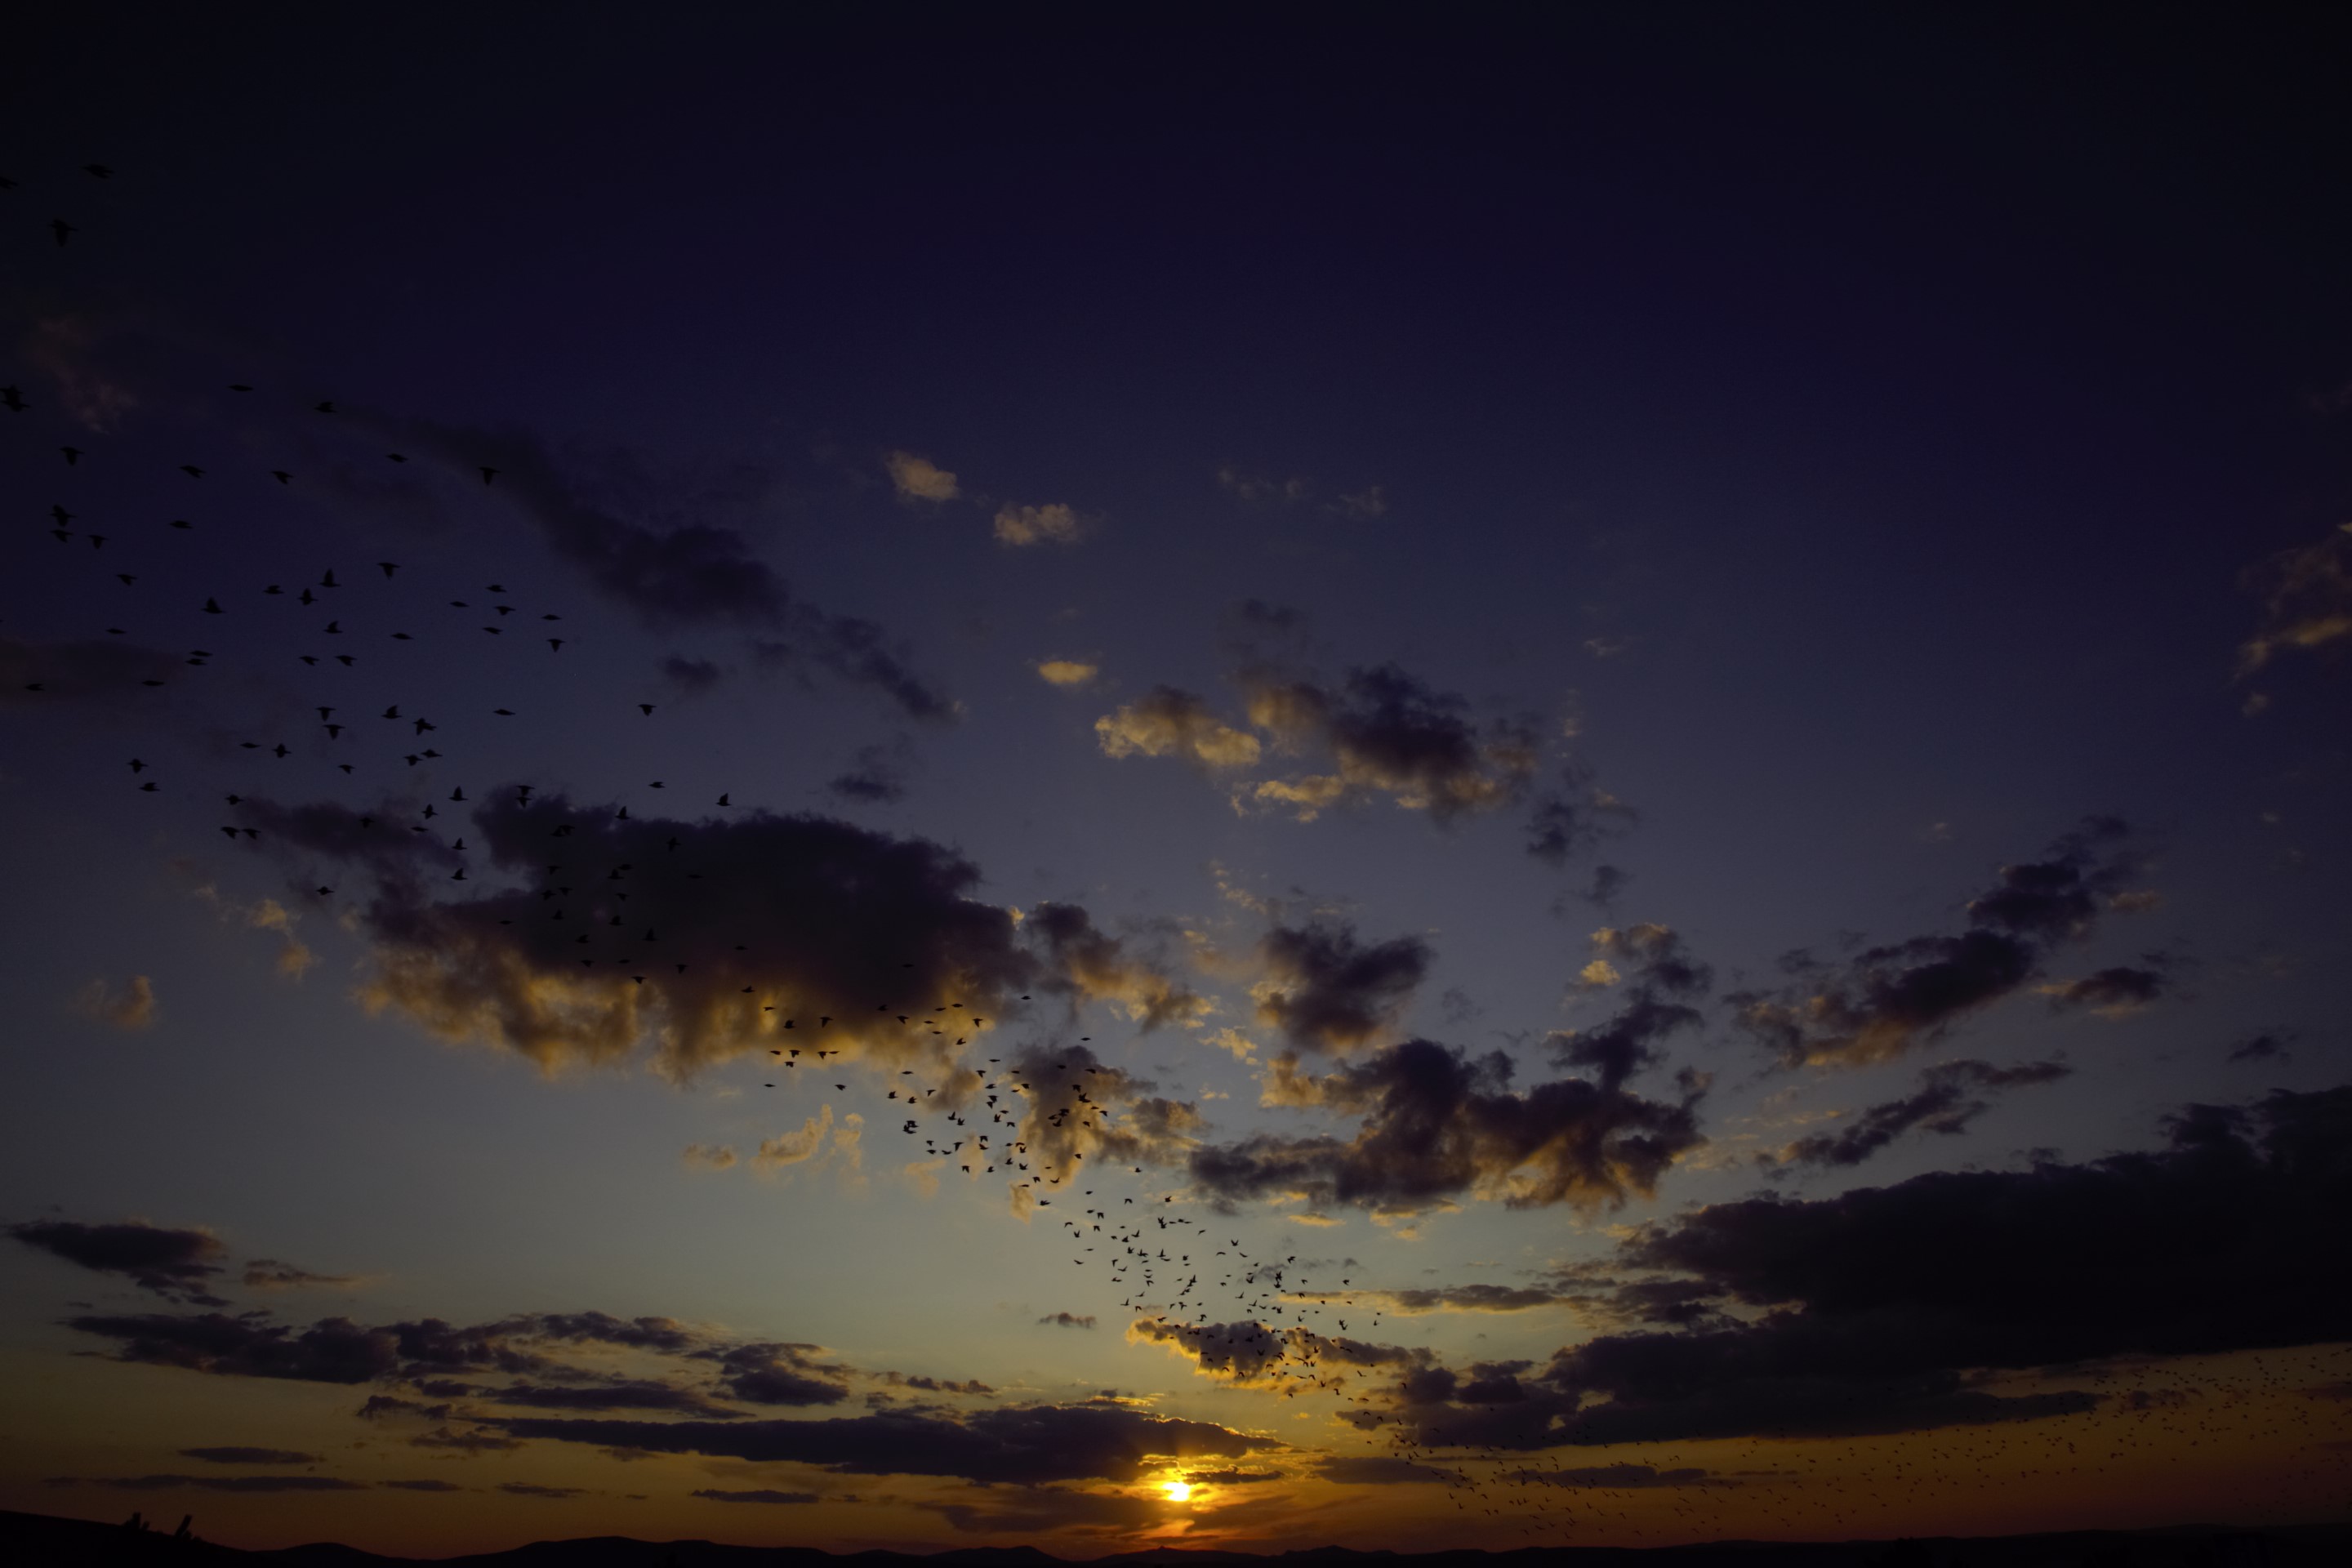
sunset, evening, nature, beautiful, birds, sky, clouds, sun, romantic, cloud, afterglow, horizon, dusk, atmosphere, night, atmospheric phenomenon, morning, water, sunrise, darkness, cumulus, tree, dawn, calm, meteorological phenomenon, sea, landscape, sunlight, geological phenomenon, ocean, space